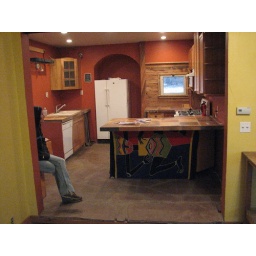
The kitchen at our house in CO